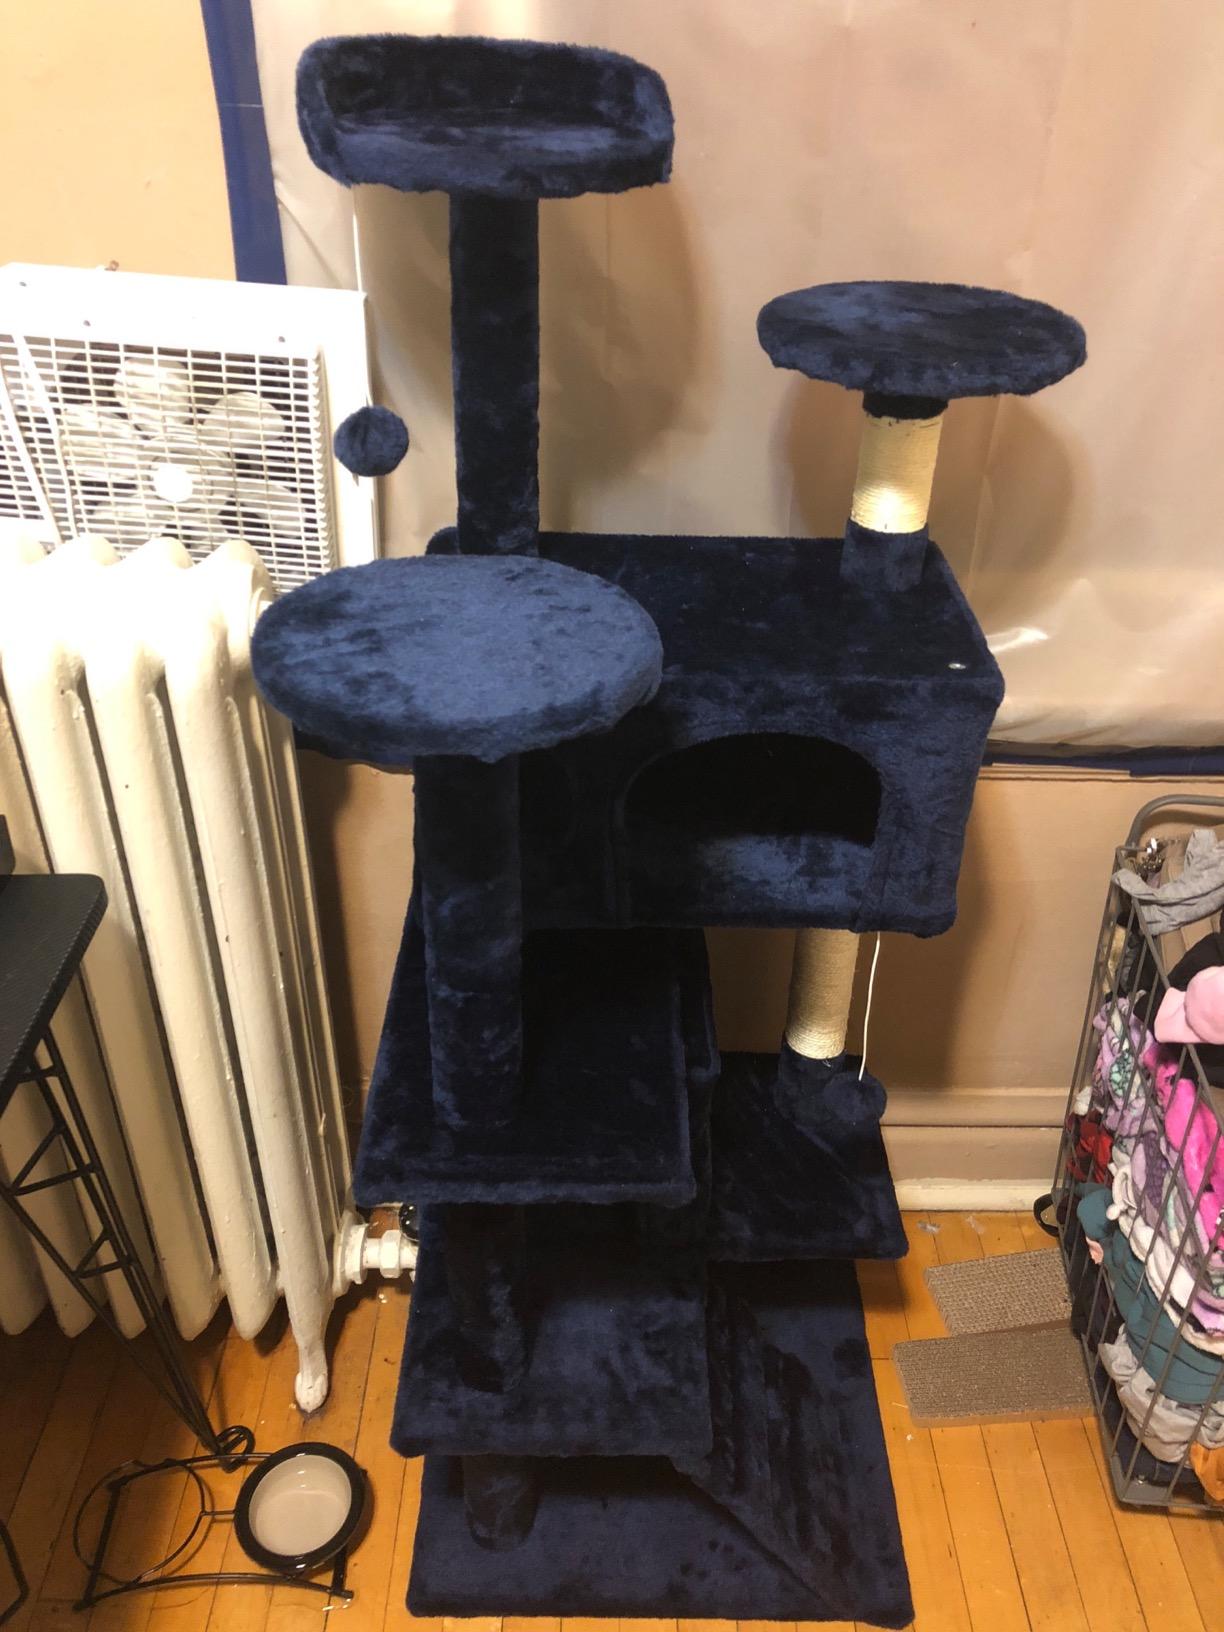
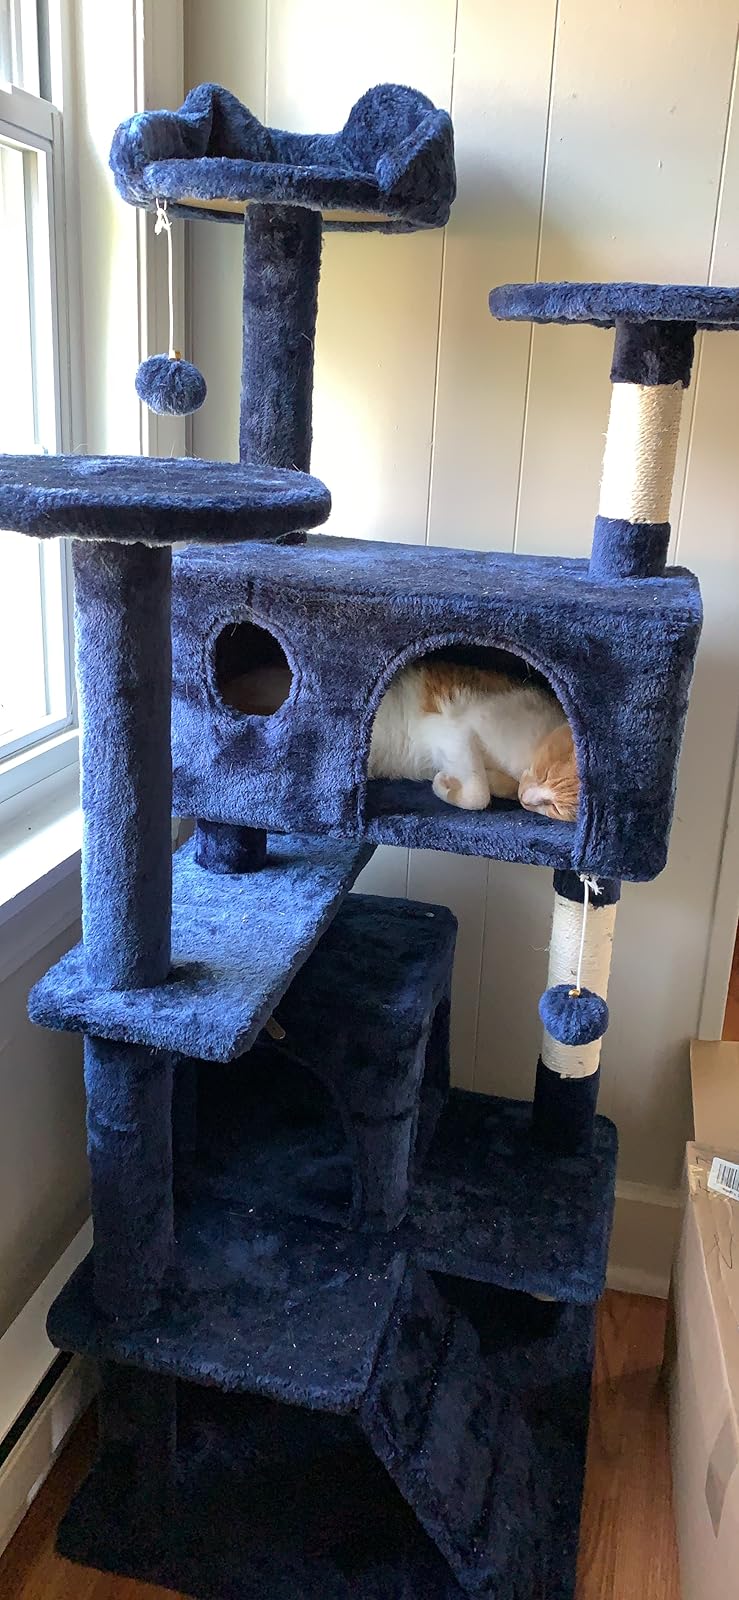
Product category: items_cat tree
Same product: yes